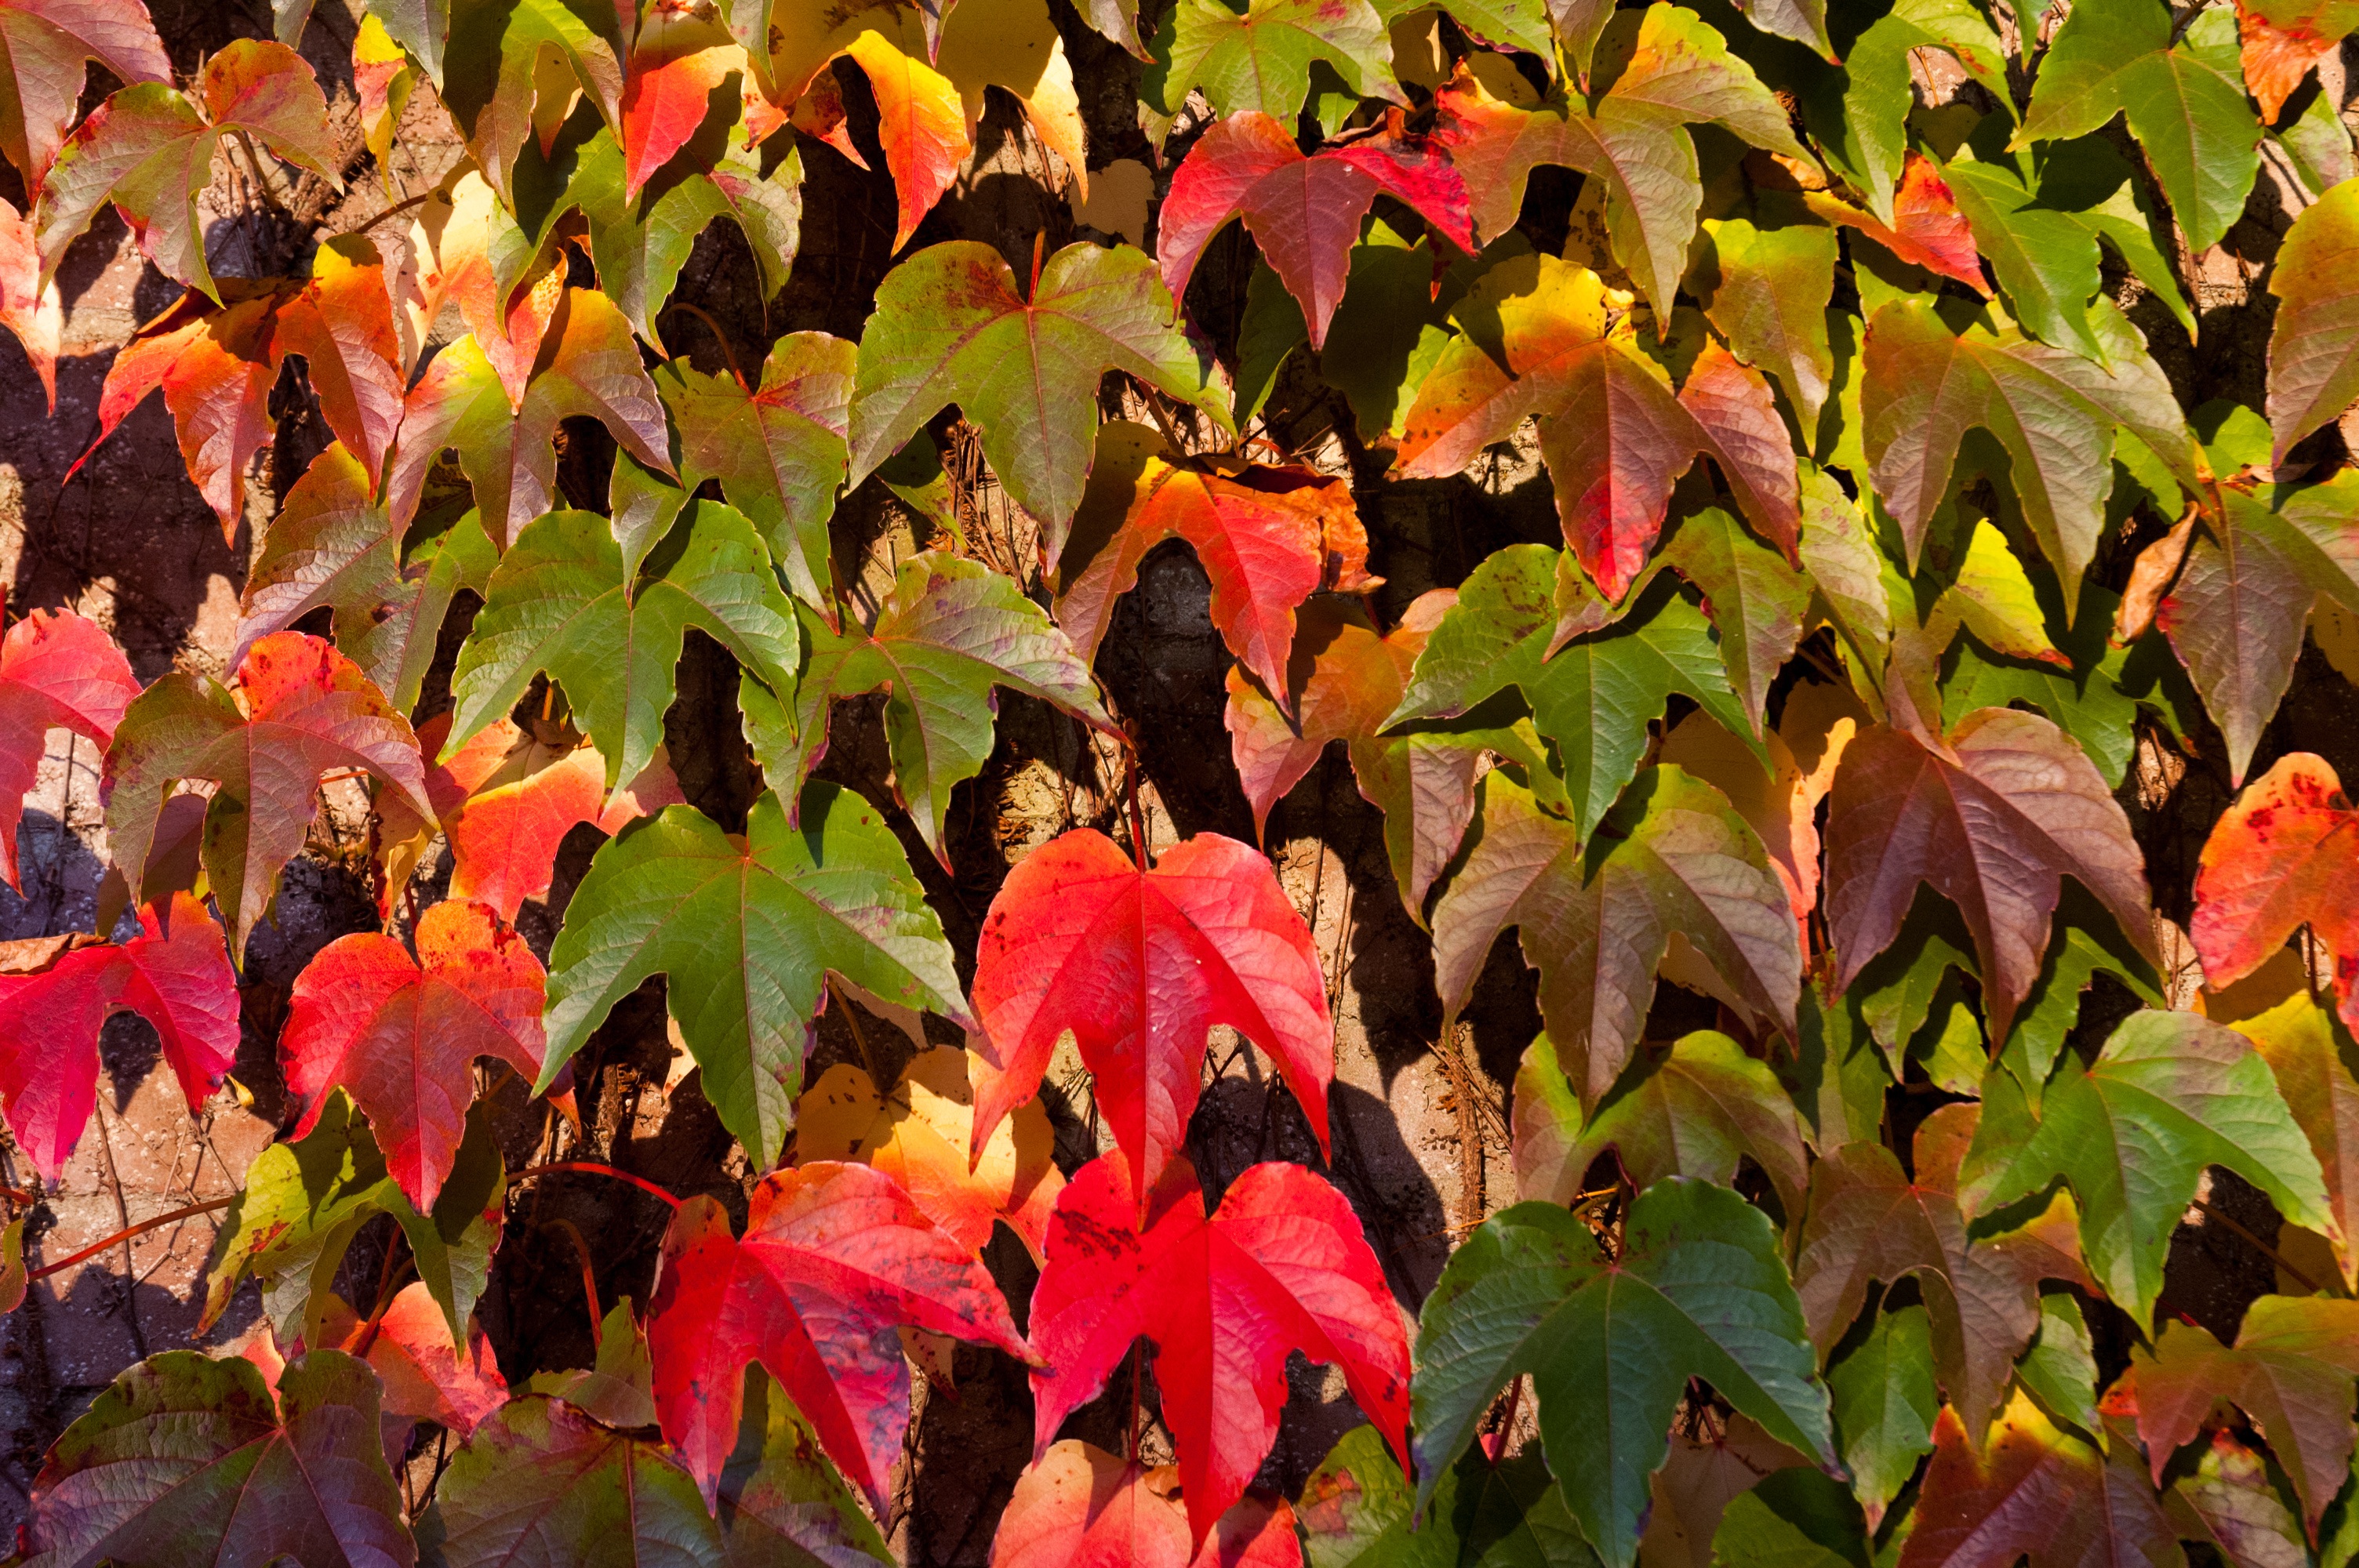
tree, nature, branch, plant, texture, leaf, fall, flower, orange, pattern, green, red, natural, autumn, brown, botany, colorful, yellow, flora, season, maple, maple tree, leaves, colors, shrub, seasonal, october, flowering plant, woody plant, land plant